Tyrannosaurus

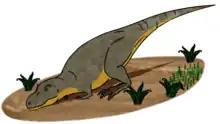
Depiction of "Tyrannosaurus" rising from the ground, based on fossil tracks described in 2021.

"Tyrannosaurus", like most dinosaurs, was long thought to have an ectothermic ("cold-blooded") reptilian metabolism. The idea of dinosaur ectothermy was challenged by scientists like Robert T. Bakker and John Ostrom in the early years of the "Dinosaur Renaissance", beginning in the late 1960s. "T. rex" itself was claimed to have been endothermic ("warm-blooded"), implying a very active lifestyle. Since then, several paleontologists have sought to determine the ability of "Tyrannosaurus" to regulate its body temperature. Histological evidence of high growth rates in young "T. rex", comparable to those of mammals and birds, may support the hypothesis of a high metabolism. Growth curves indicate that, as in mammals and birds, "T. rex" growth was limited mostly to immature animals, rather than the indeterminate growth seen in most other vertebrates.